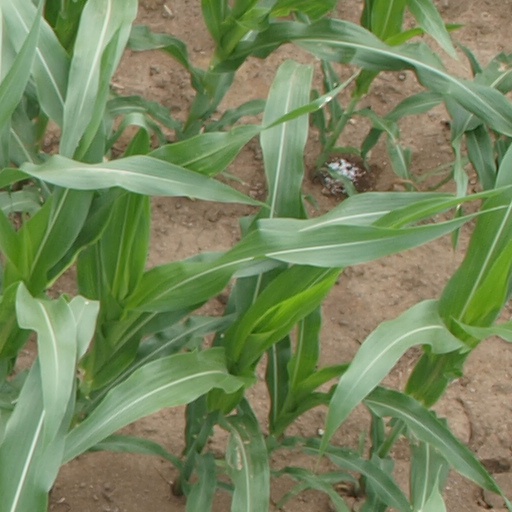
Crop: maize; corn